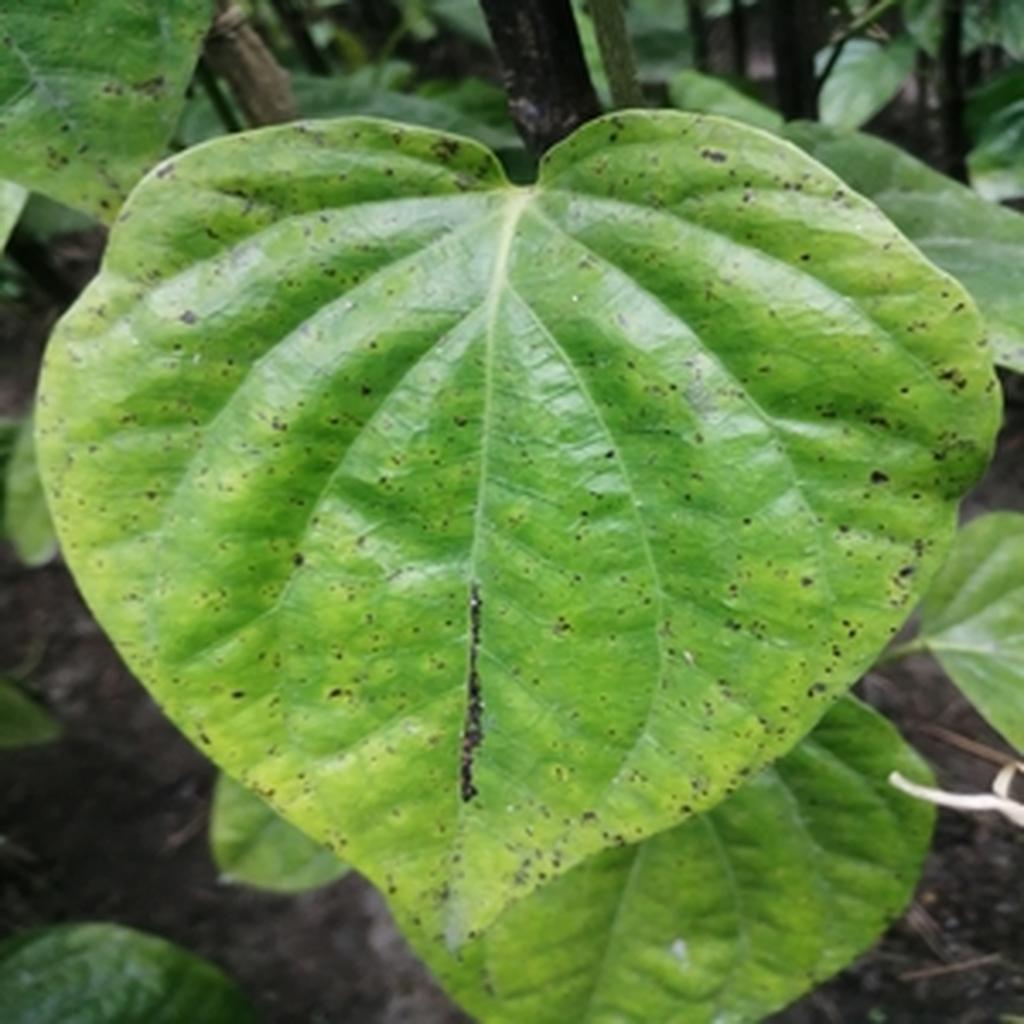
Label: Leaf_Spot